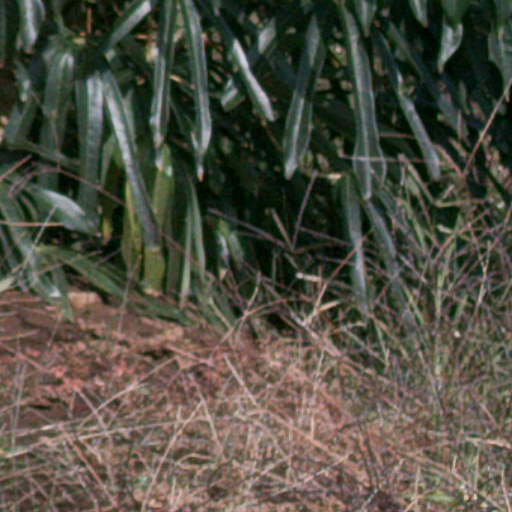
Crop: cassava